Rinky Hijikata

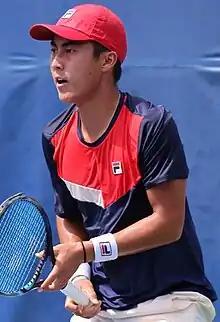
Hijikata at the 2023 Cary Challenger II

is an Australian professional tennis player. He has been ranked world No. 23 in men's doubles by the Association of Tennis Professionals (ATP), and No. 62 in men's singles. Hijikata is a major champion, claiming the 2023 Australian Open in men's doubles partnering Jason Kubler.